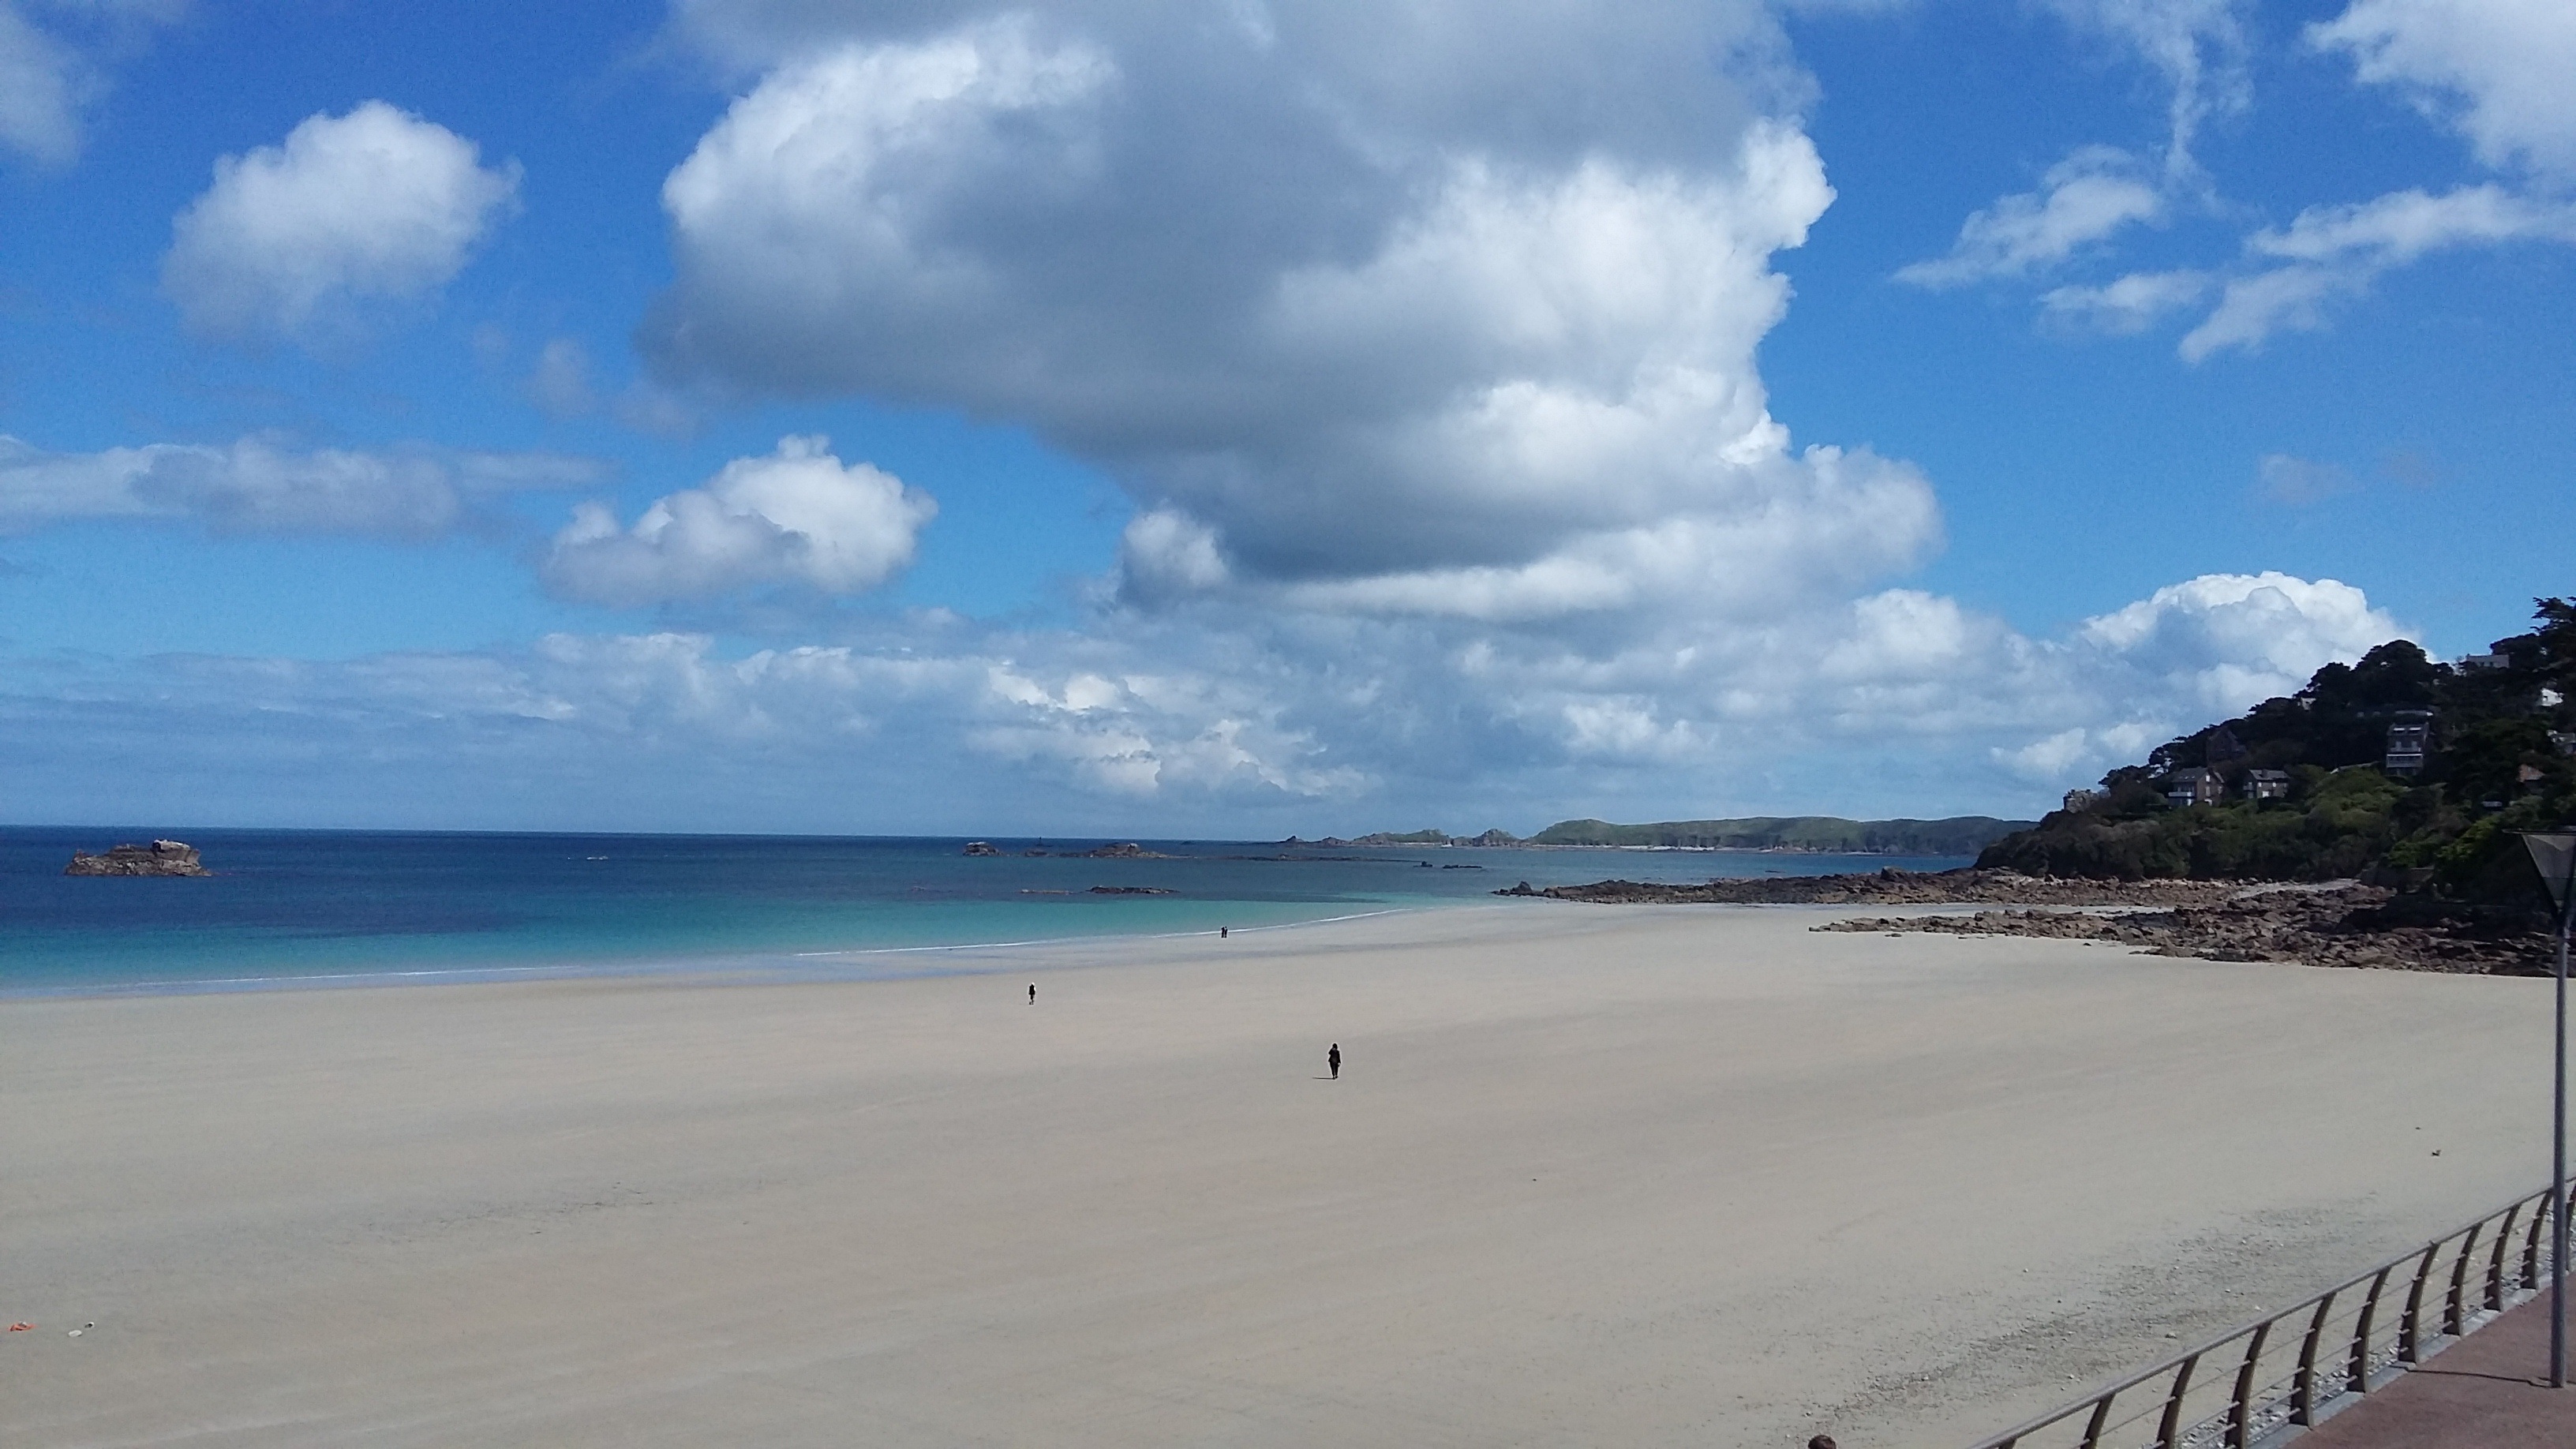
beach, sea, coast, sand, ocean, horizon, cloud, sky, shore, wave, city, vacation, seaside, lagoon, bay, blue, body of water, clouds, cape, perros guirec, in france, wind wave